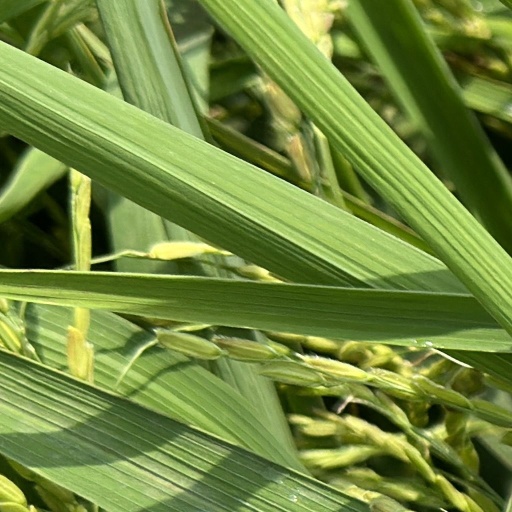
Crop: rice